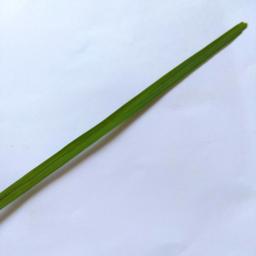
Label: Rice___Healthy